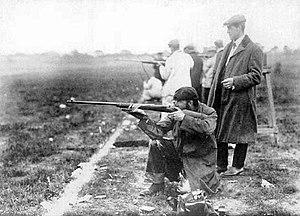
Maurice Blood, troisième du 1000 yards rifle libre individuel, couché, aux JO de 1908 à Londres.
Quinze épreuves de tir sont disputées lors des Jeux olympiques d'été de 1908 à Londres. La majorité ont lieu au Bisley Rifle Range. Le tir aux pigeons d'argile a lieu à l'Uxendon Shooting School Club de Brent.